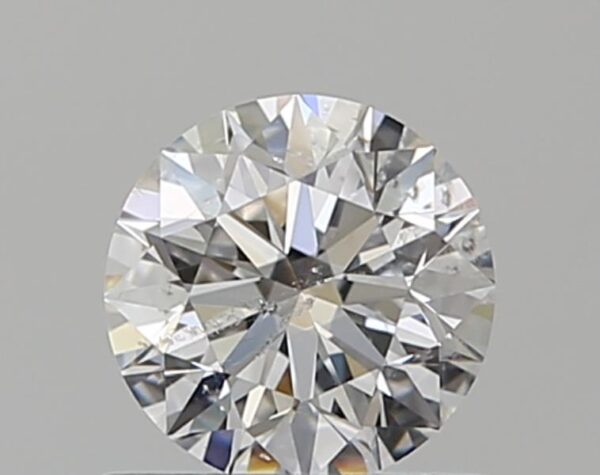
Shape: round
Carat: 0.56
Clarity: SI2
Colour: D
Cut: EX
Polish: EX
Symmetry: EX
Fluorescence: N
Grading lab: GIA
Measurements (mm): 5.25 x 5.28 x 3.3